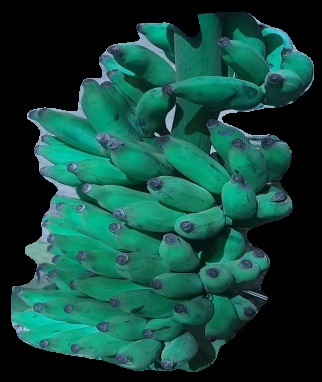
Variety: elakki-bale
Grade: grade3